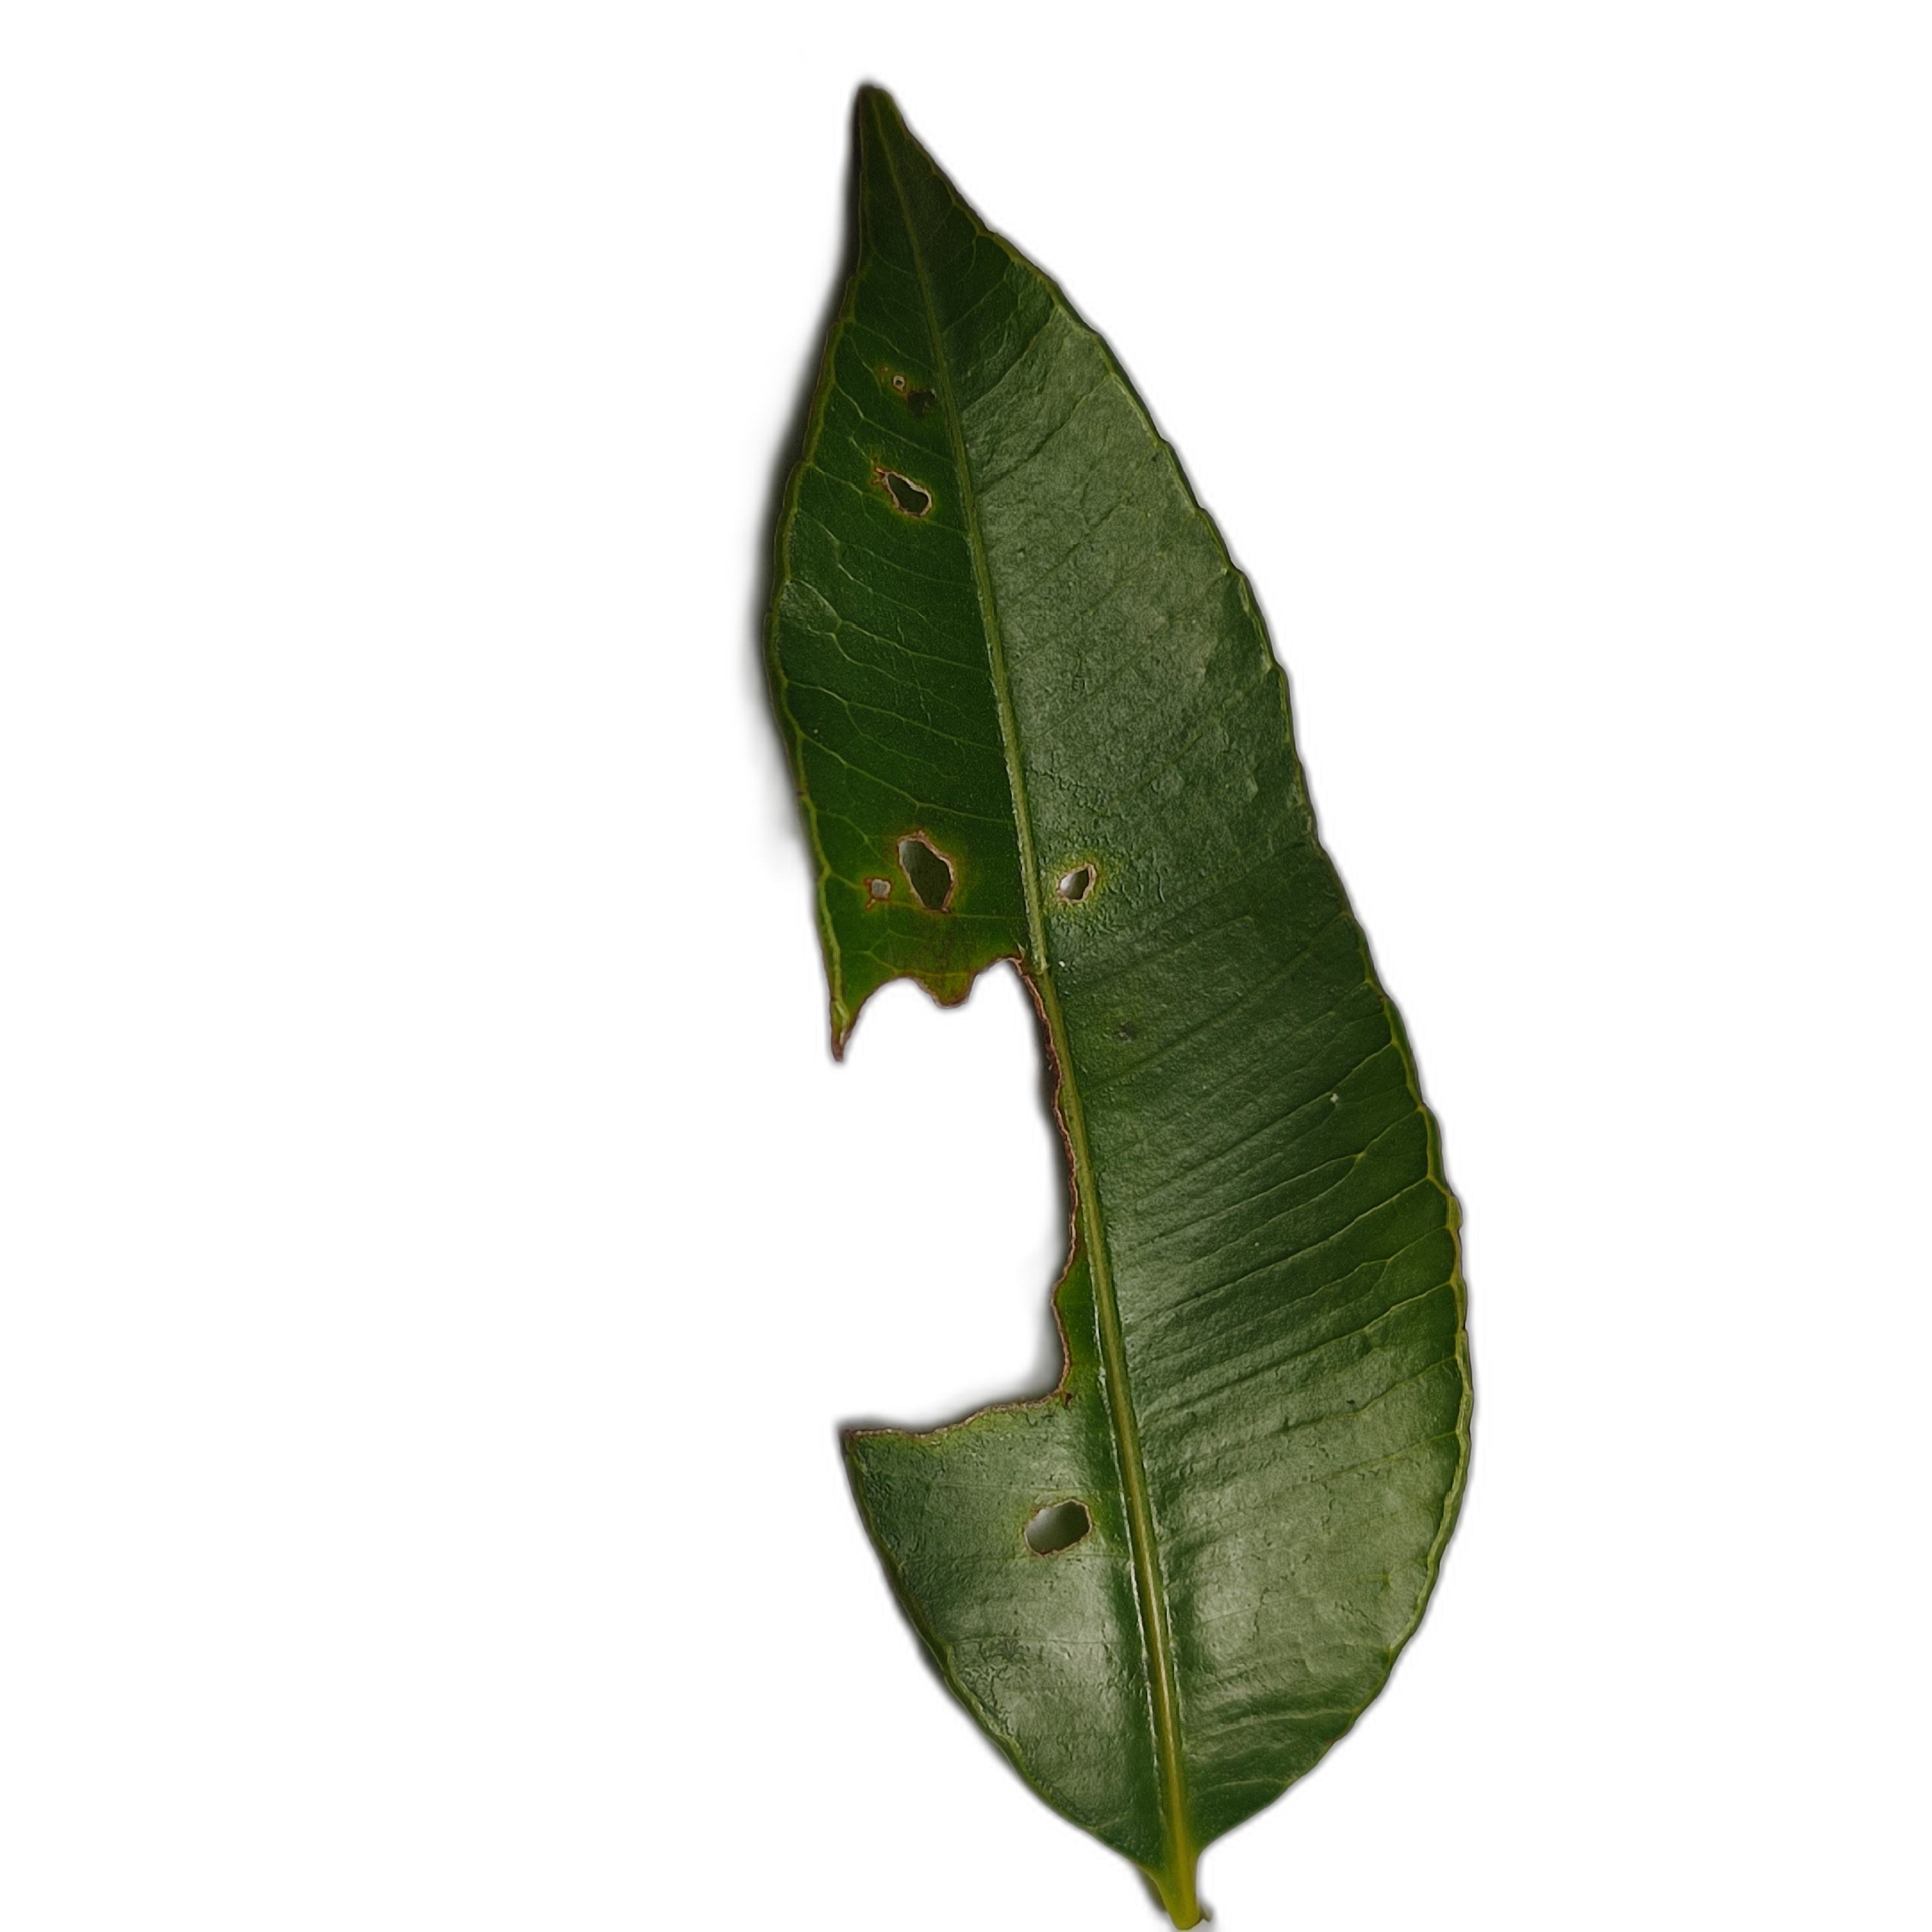
Label: not_healthy